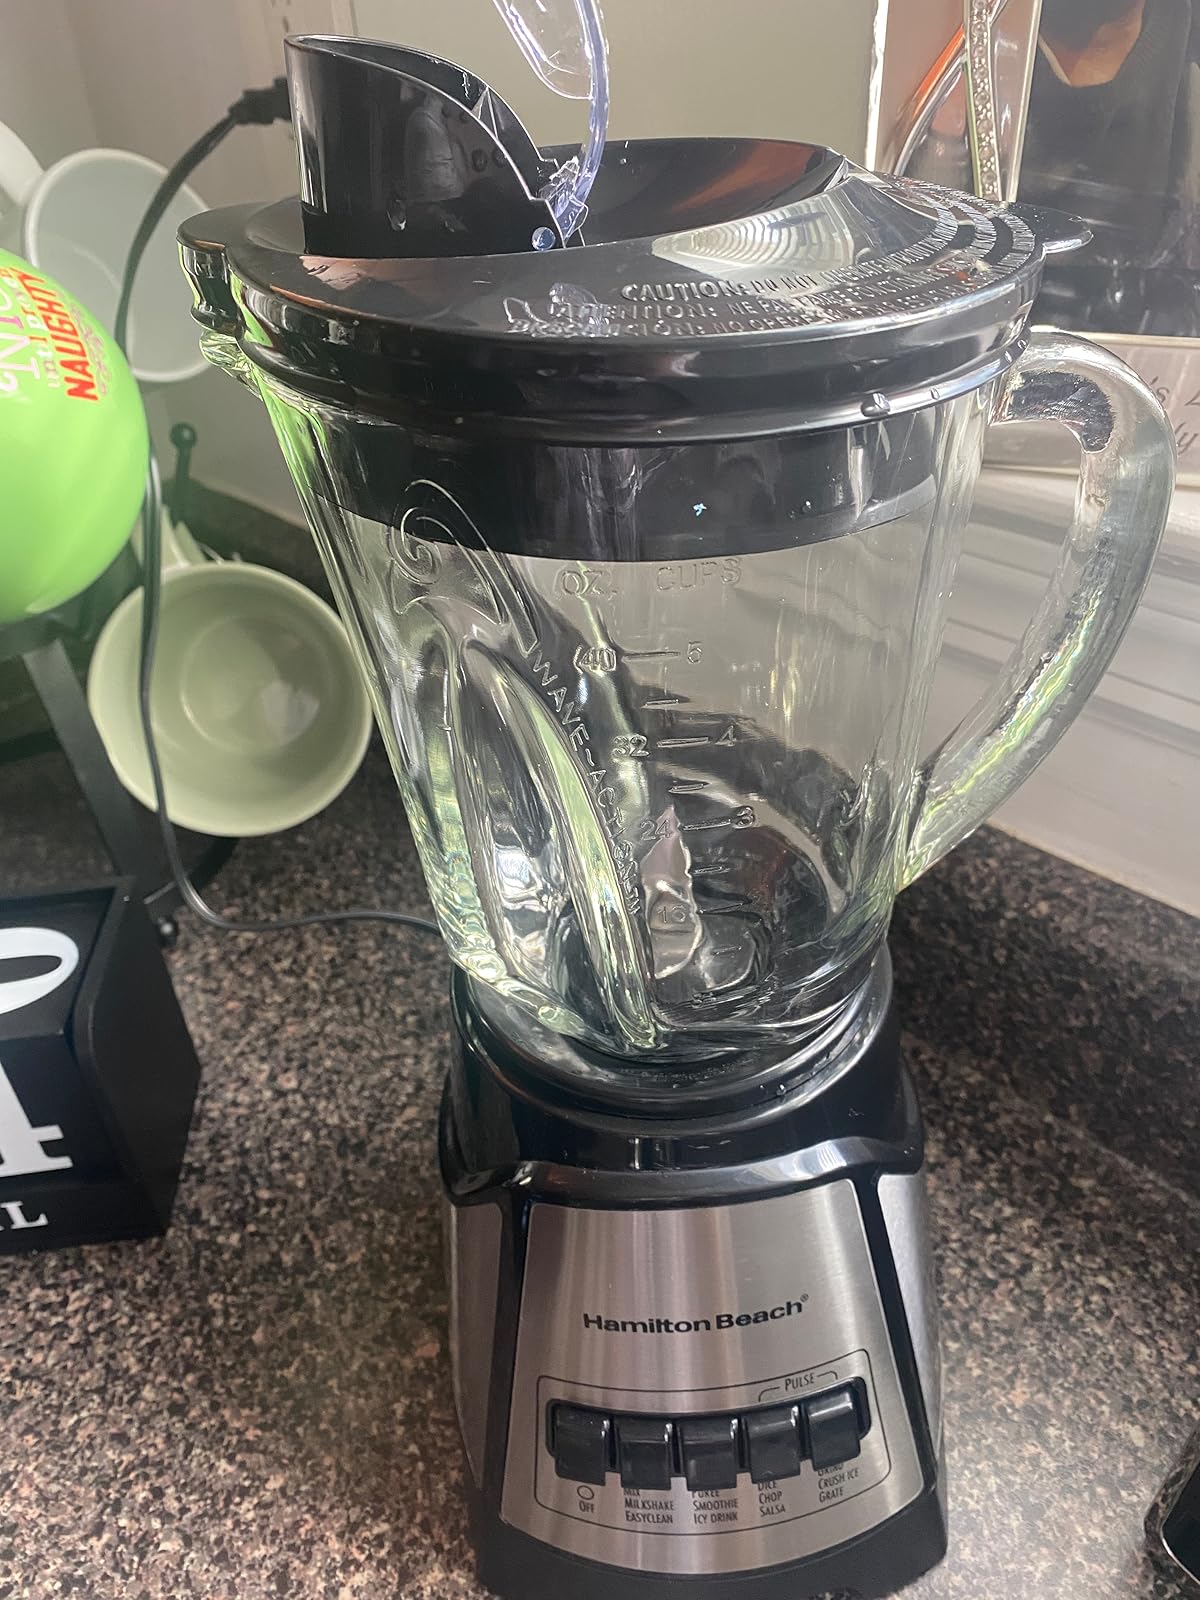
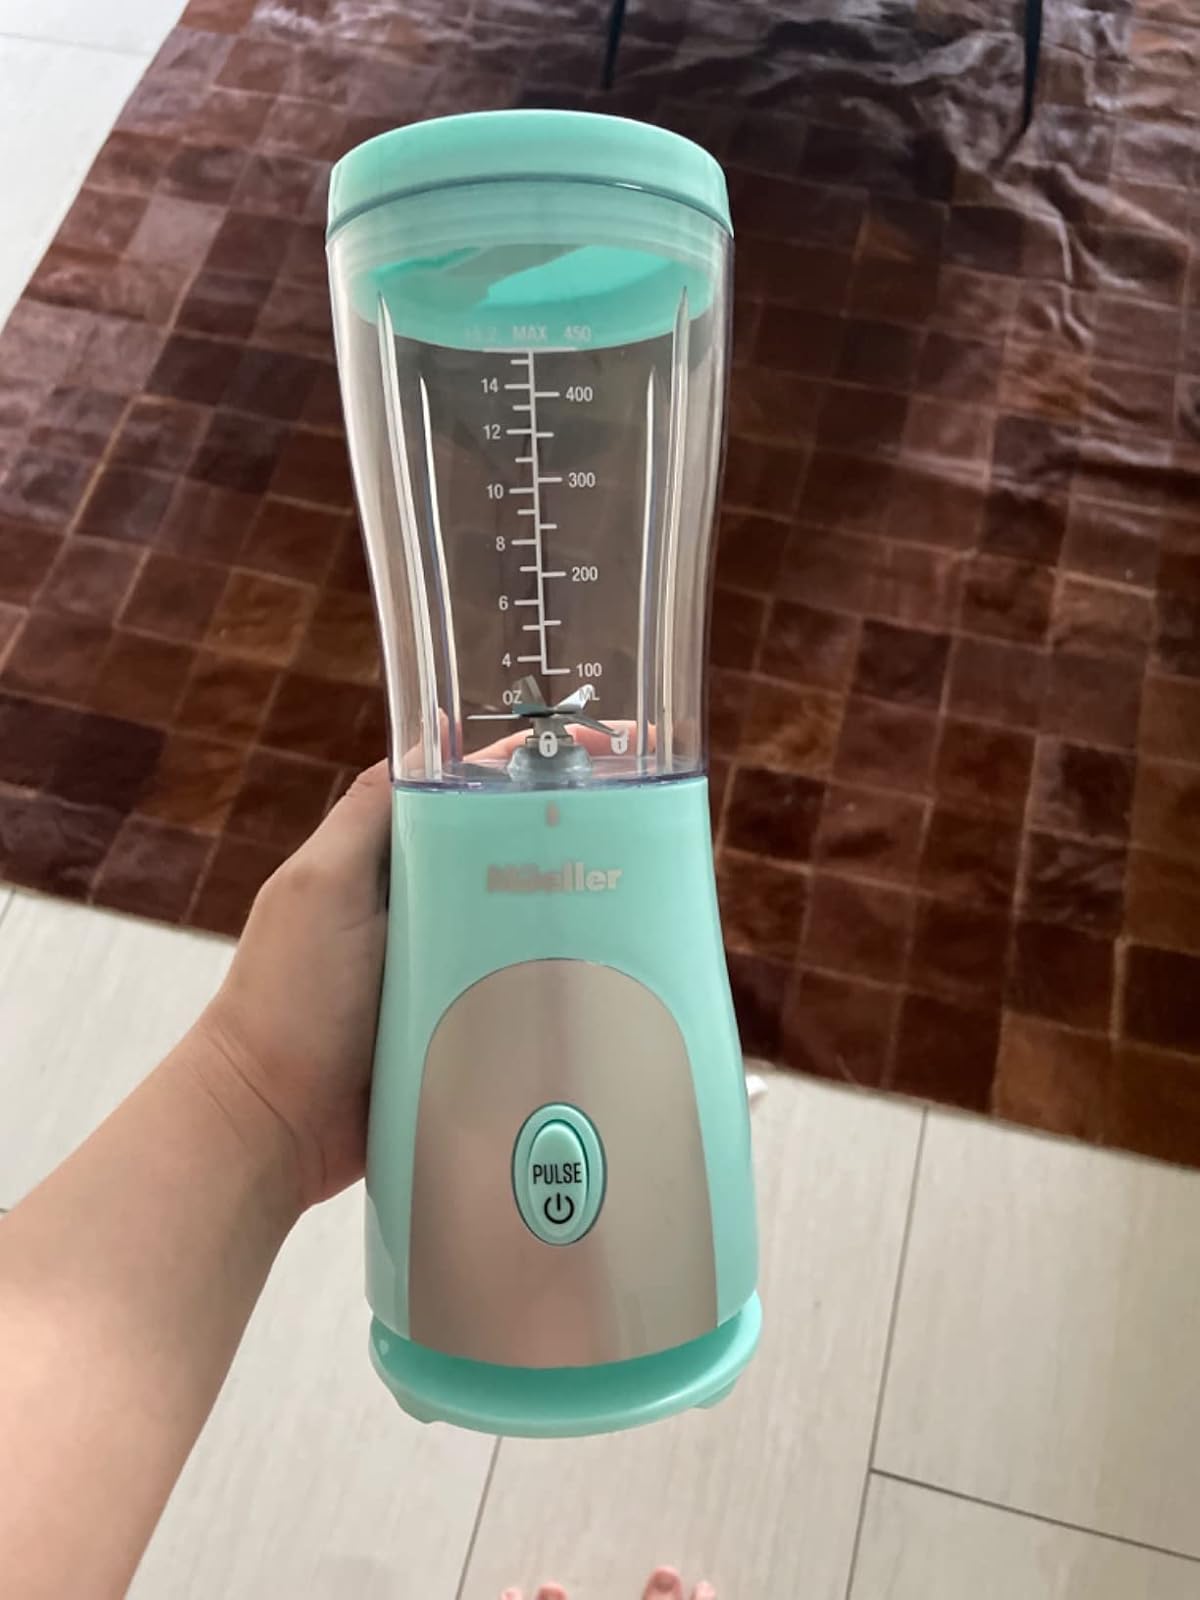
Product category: items_blender
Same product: no